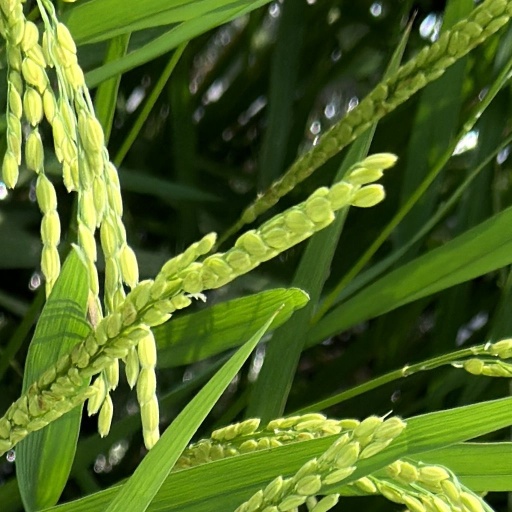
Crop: rice